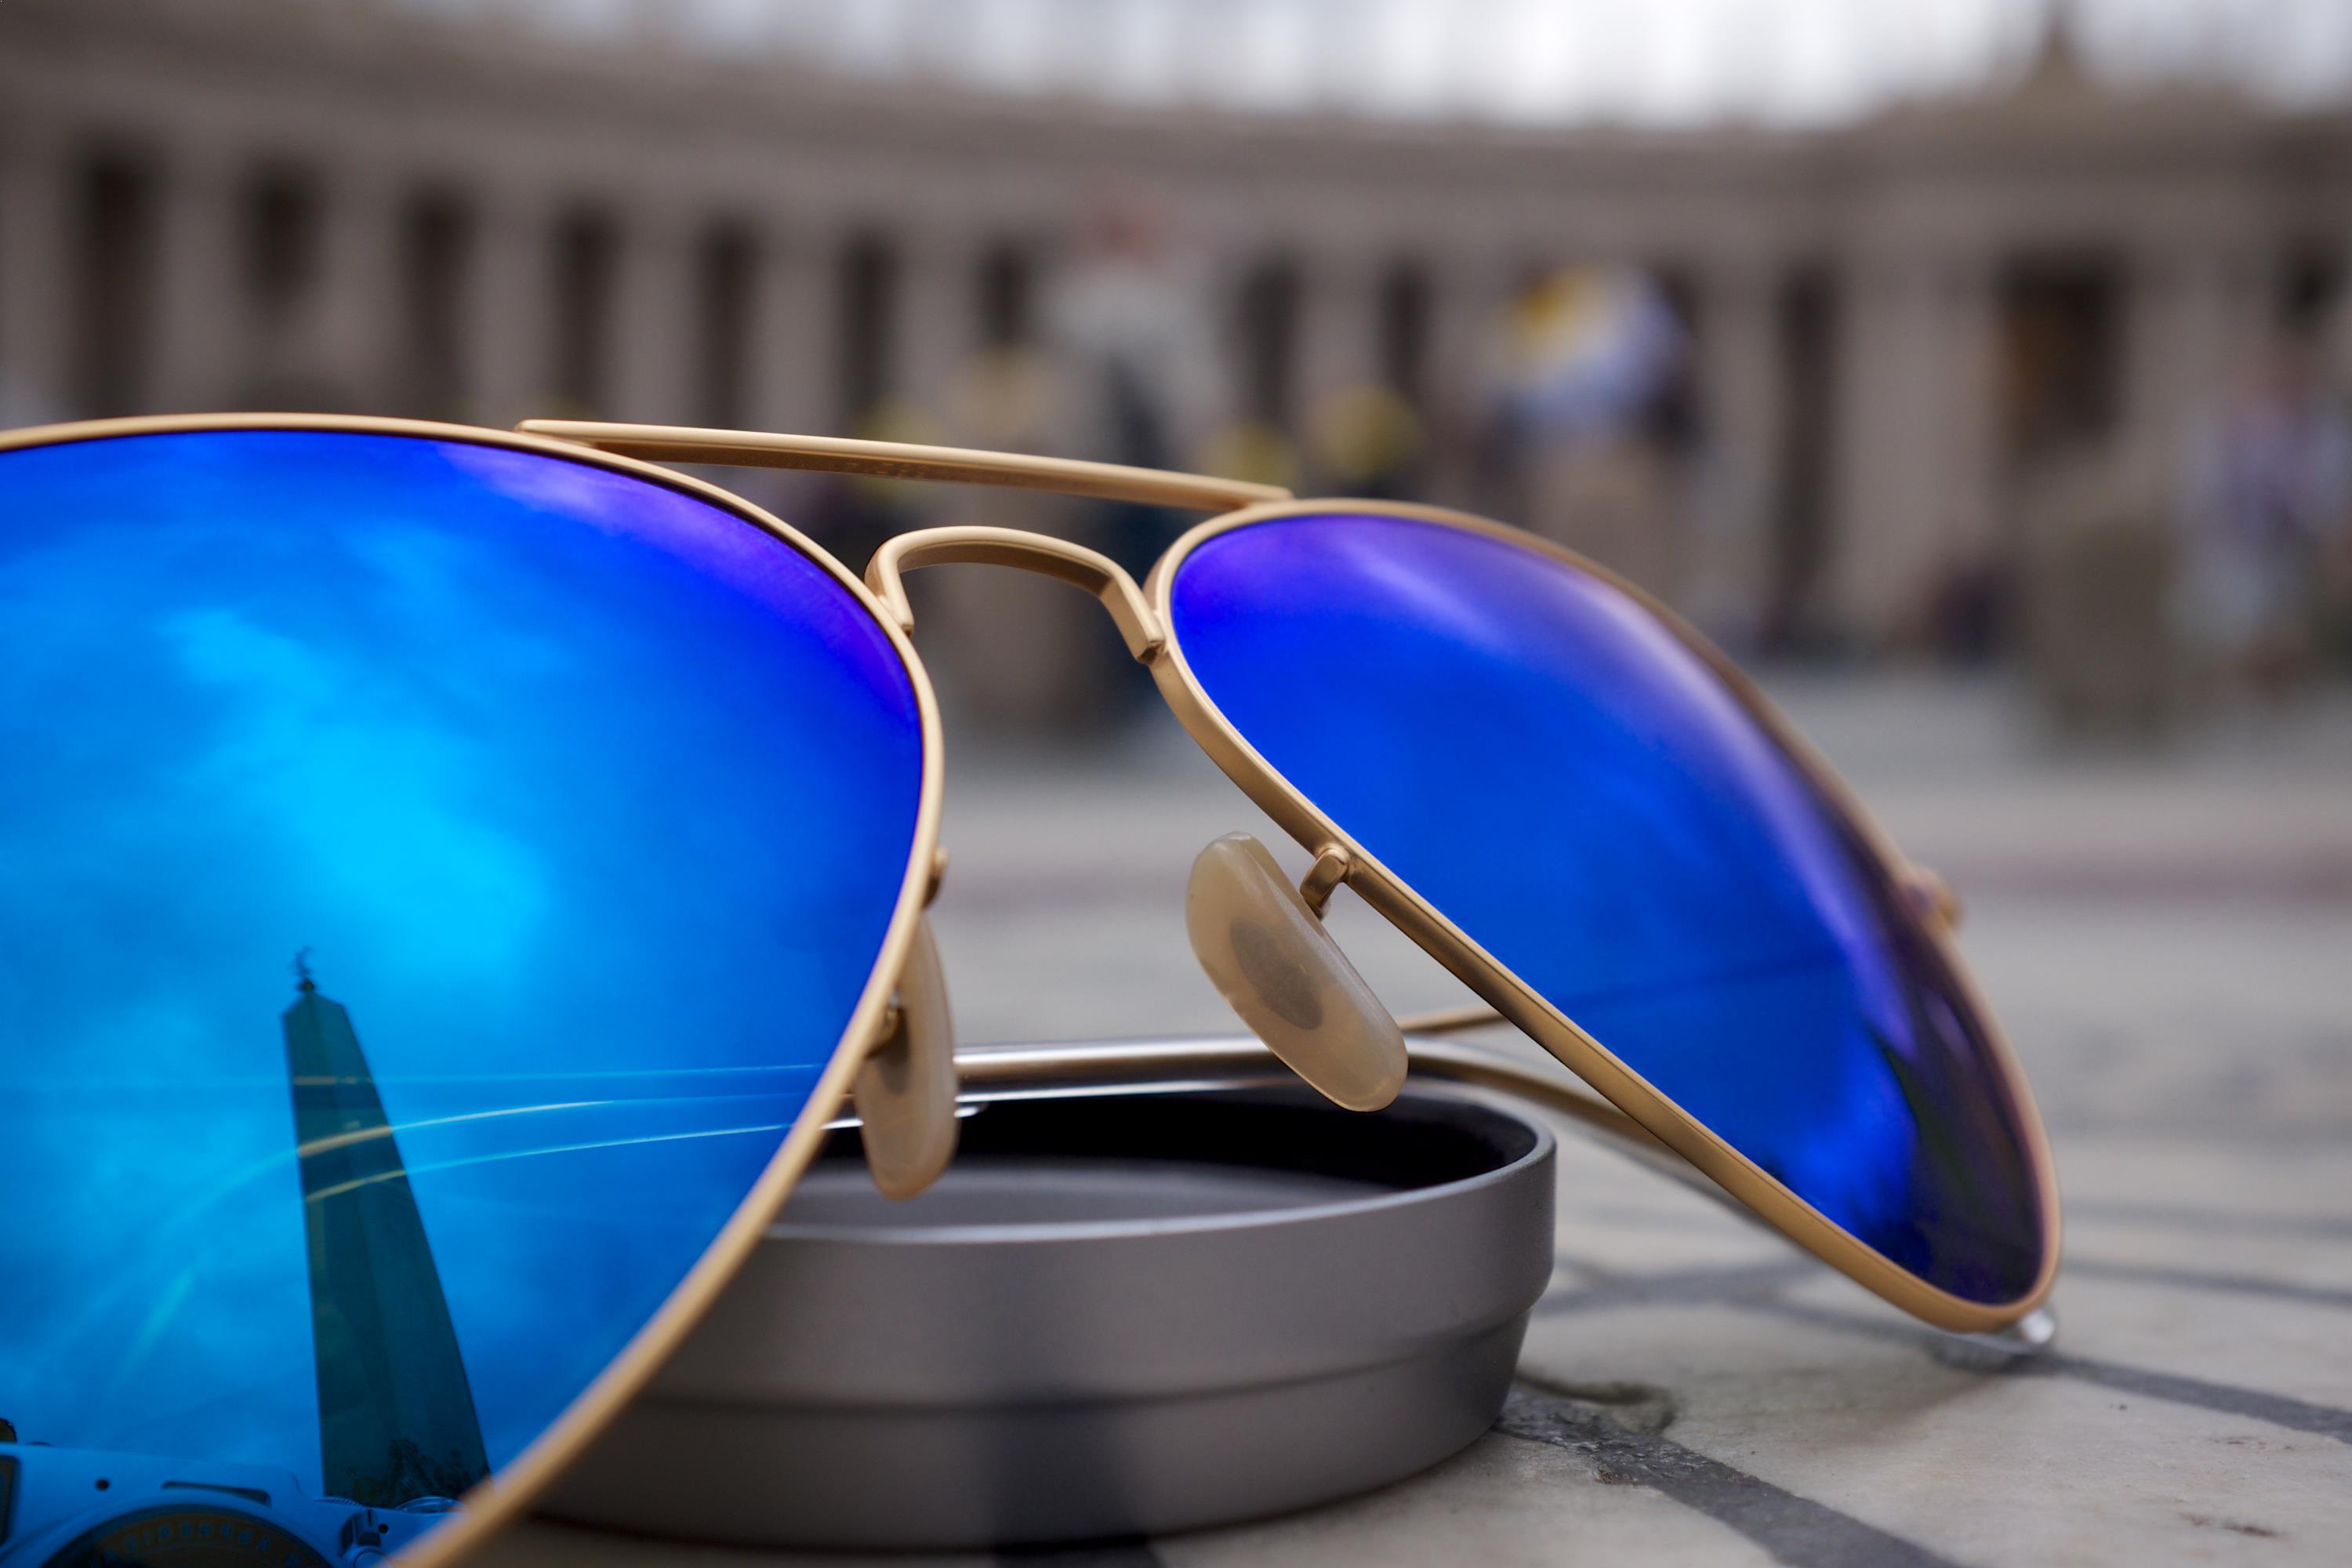
eyewear, sunglasses, glasses, blue, cobalt blue, personal protective equipment, reflection, aviator sunglass, vision care, goggles, Transparent material, glass, electric blue, cool, Material property, Tints and shades, still life photography, Eye glass accessory